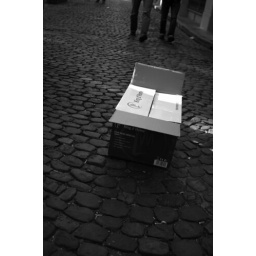
box in the middle of one street of Avignon. France. Spring 2008